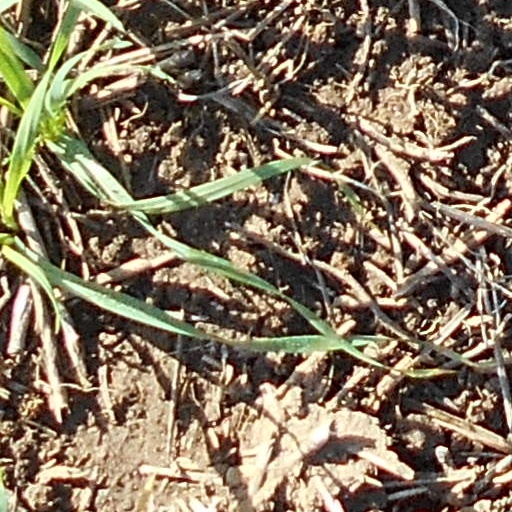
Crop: wheat